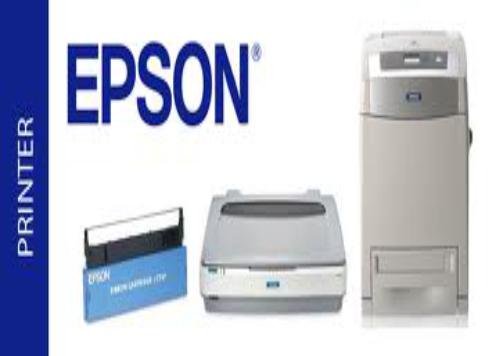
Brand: Hypson
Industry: Necessities